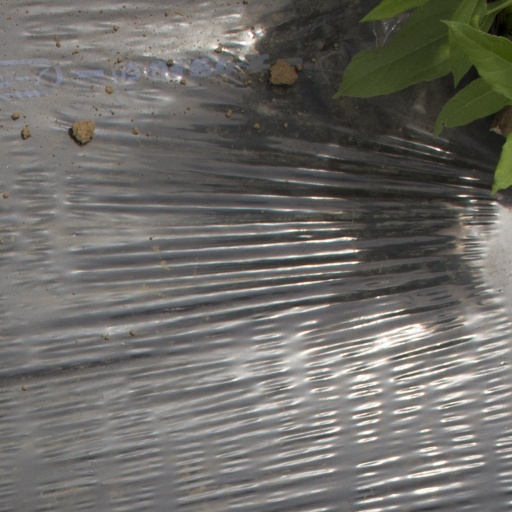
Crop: Jerusalem artichoke